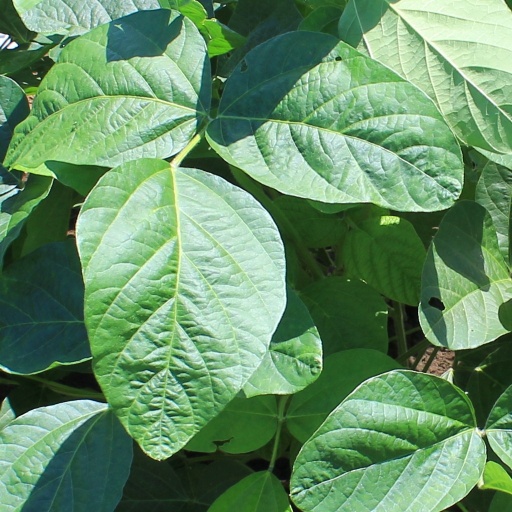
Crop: soybean